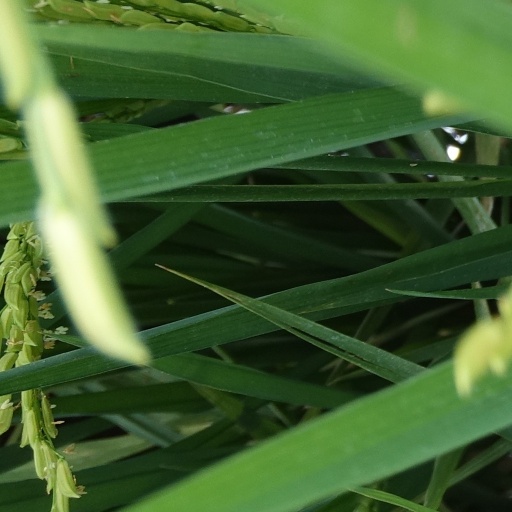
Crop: rice